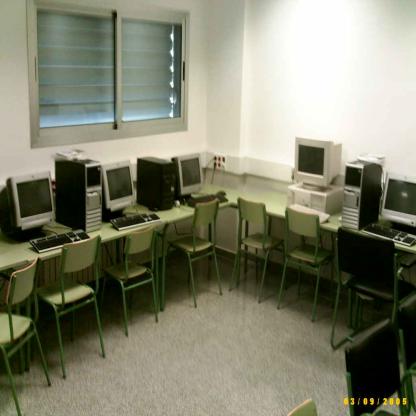
Scene: Indoor